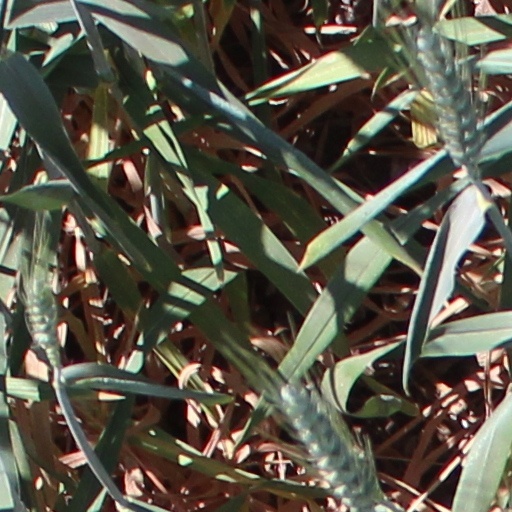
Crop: wheat